Engraved gem

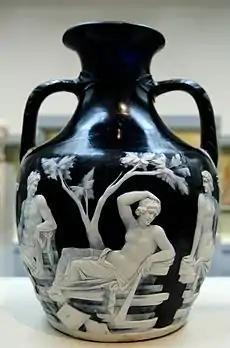
The Portland Vase in Roman cameo glass in imitation of onyx.

In the eighteenth century British aristocrats were able to outcompete even the agents for royal and princely collectors on the Continent, aided by connoisseur-dealers like Count Antonio Maria Zanetti and Philipp von Stosch. Zanetti travelled Europe in pursuit of gems hidden in private collections for the British aristocrats he tutored in connoisseurship; his own collection was described in A.F. Gori, "Le gemme antiche di Anton Maria Zanetti" (Venice, 1750), illustrated with eighty plates of engravings from his own drawings. Baron Philipp von Stosch (1691–1757), a Prussian who lived in Rome and then Florence, was a major collector, as well as a dealer in engraved gems: "busy, unscrupulous, and in his spare time a spy for England in Italy". Among his contemporaries, Stosch made his lasting impression with "Gemmæ Antiquæ Cælatæ" ("Pierres antiques graveés") (1724), in which Bernard Picart's engravings reproduced seventy antique carved hardstones like onyx, jasper and carnelian from European collections. He also encouraged Johann Lorenz Natter (1705–1763) whom Stosch set to copying ancient carved gems in Florence. Frederick the Great of Prussia bought Stosch's collection in 1765 and built the Antique Temple in the park of the Sanssouci Palace to house his collections of ancient sculpture, coins and over 4,000 gems – the two were naturally often grouped together. The gems are now in the Antikensammlung Berlin.